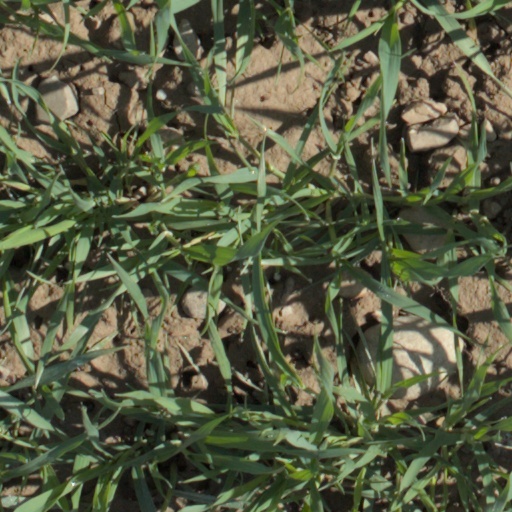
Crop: wheat